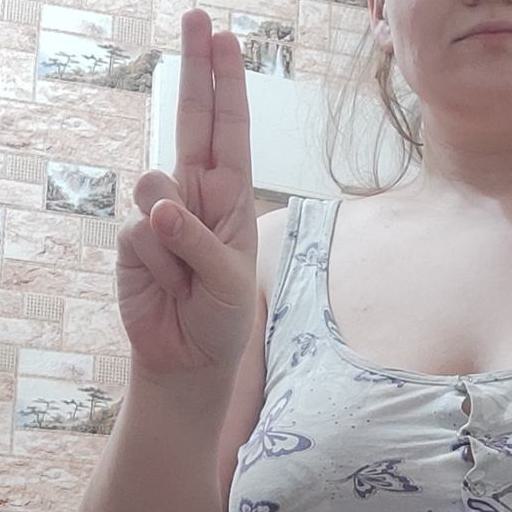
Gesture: two_up